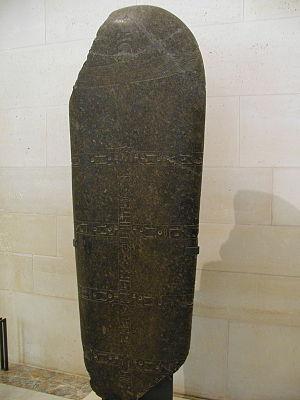
Antiquité égyptienne, Couvercle du sarcophage d'Amenhotep fils de Hapou
Amenhotep fils de Hapou ou Huy, parfois appelé Aménophis en grec ancien, est un architecte, scribe, militaire et sage égyptien mort au XIVᵉ siècle av. J.-C., courtisan du pharaon Amenhotep III.